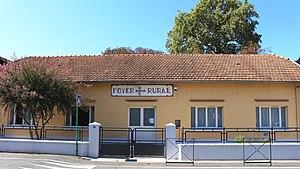
Foyer rural de Camalès (Hautes-Pyrénées)
Camalès est une commune française située dans le département des Hautes-Pyrénées, en région Occitanie.